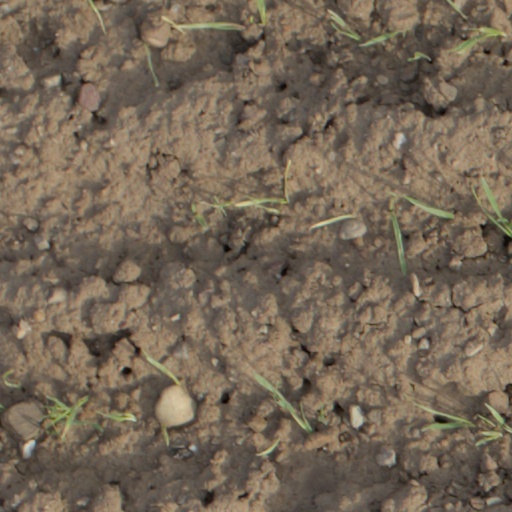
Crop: wheat